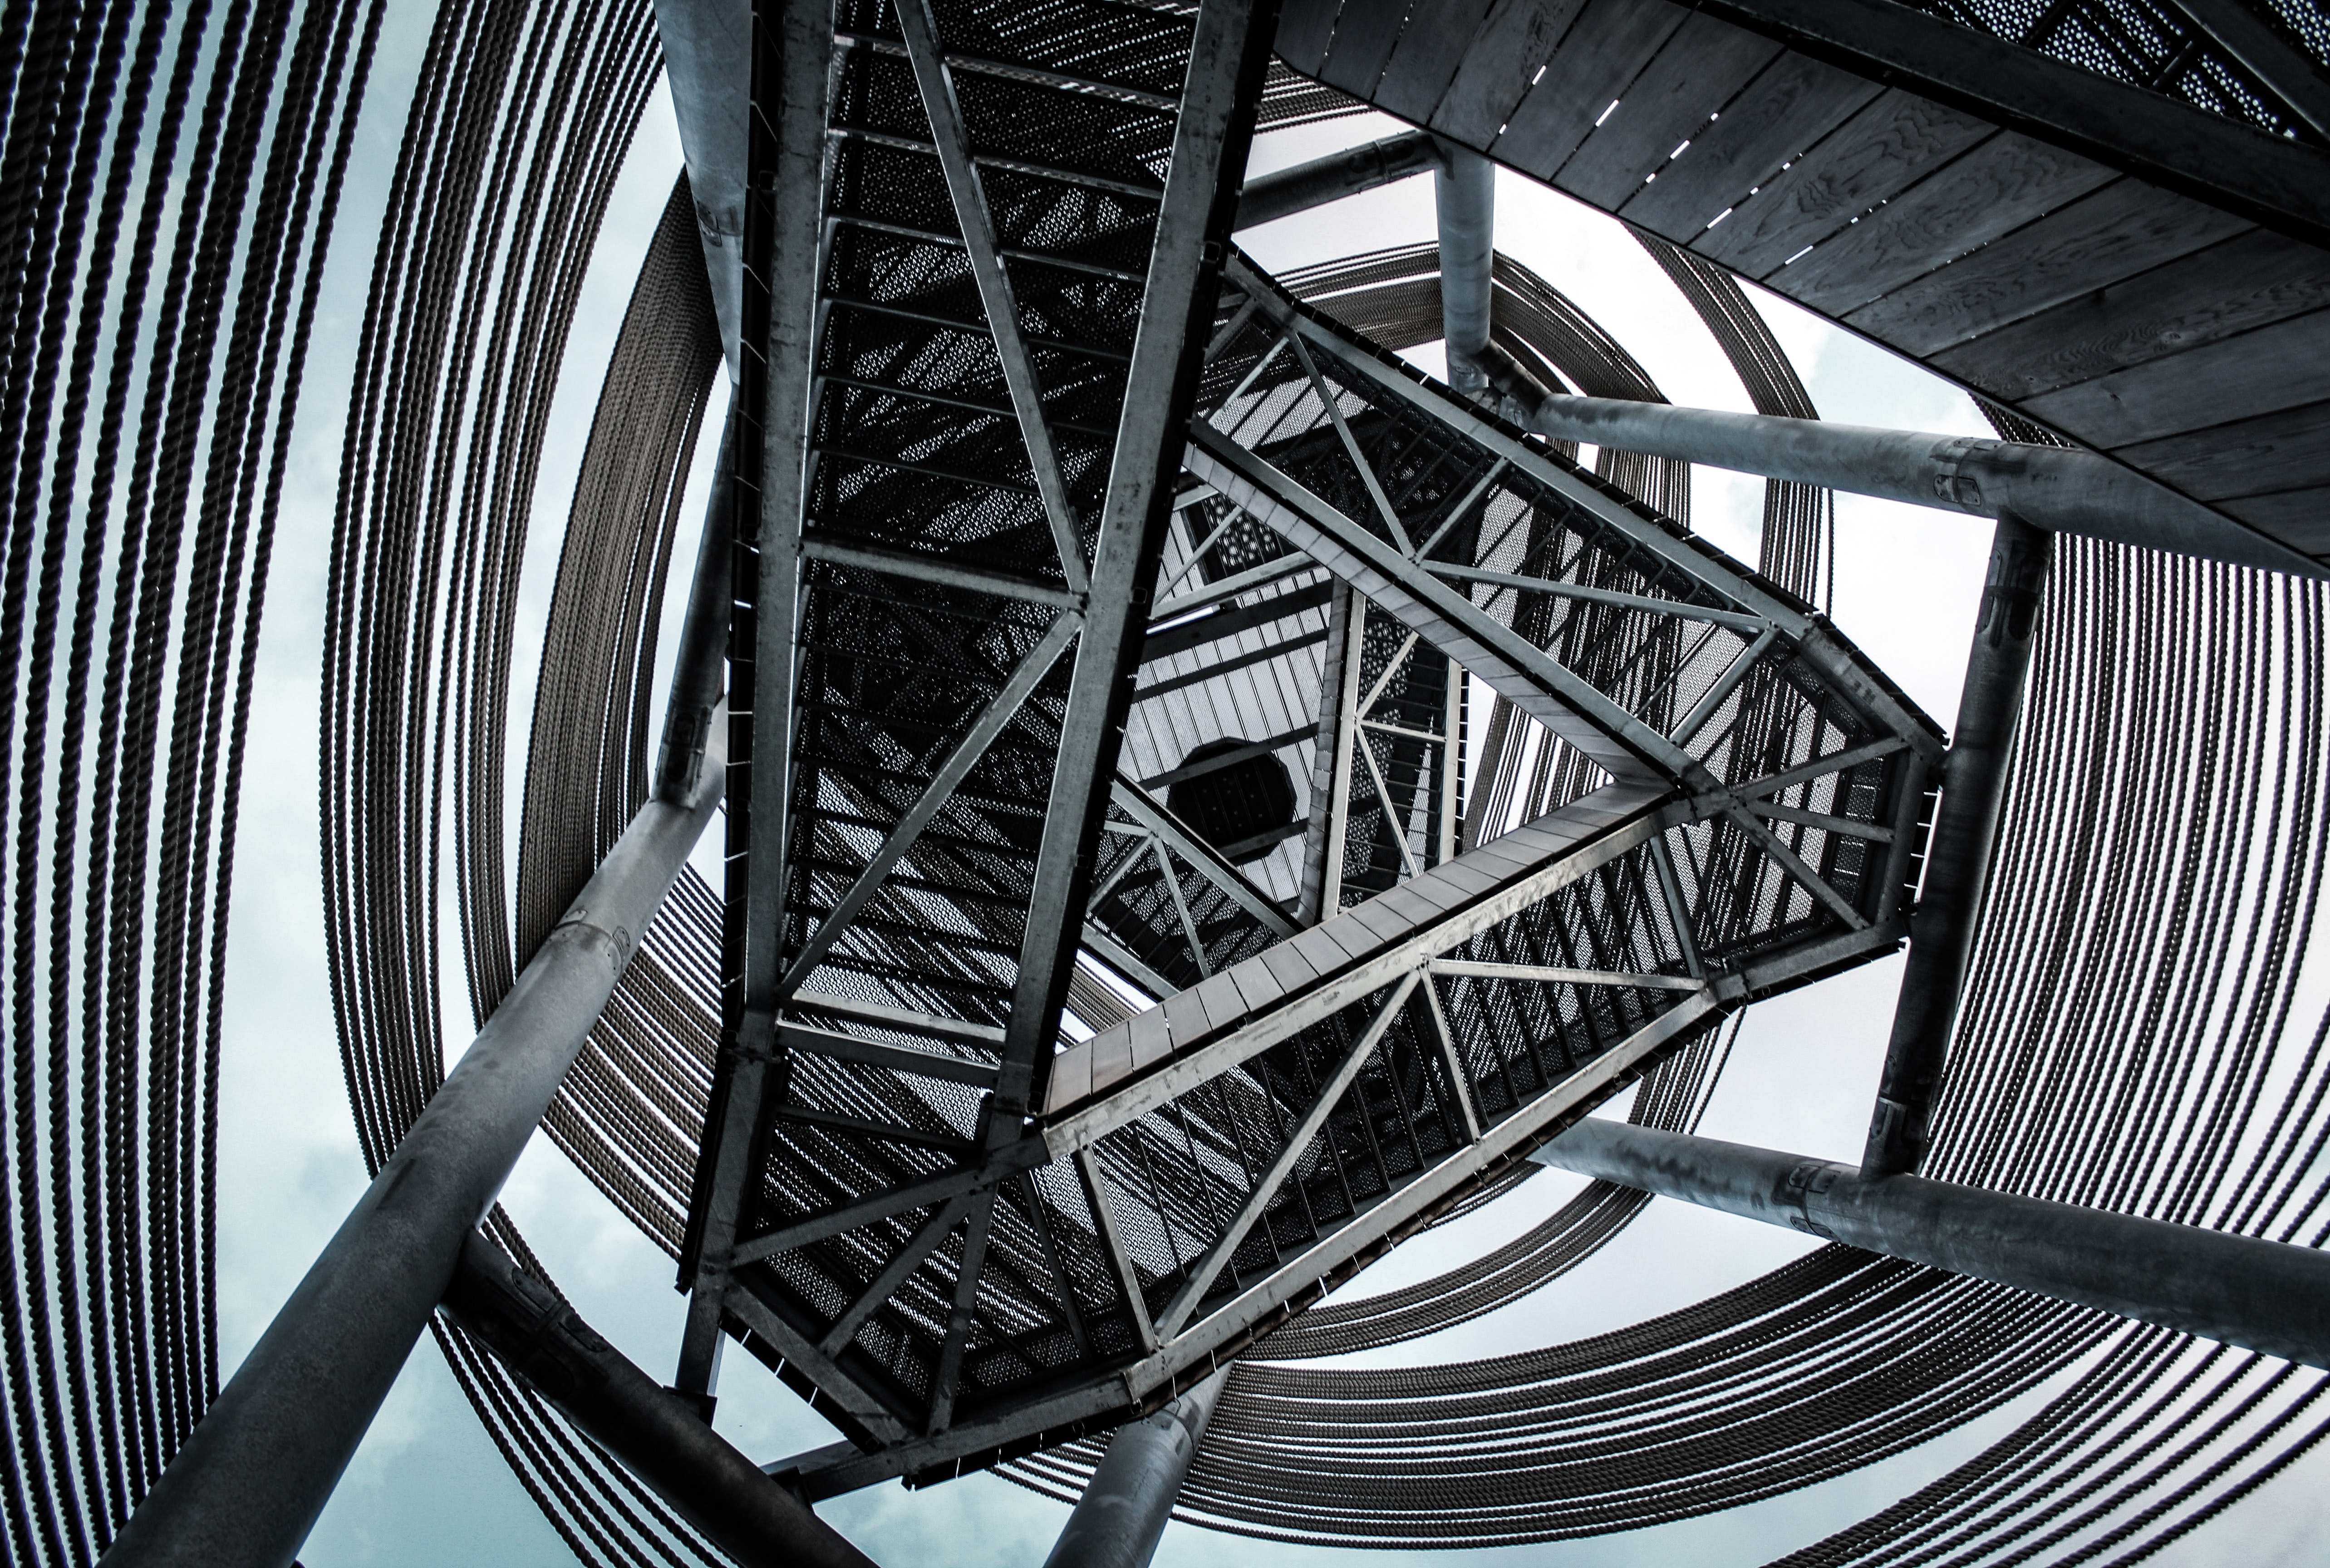
iron, architecture, black and white, metal, line, bridge, monochrome, steel, design, monochrome photography, pattern, tower, nonbuilding structure, parallel, symmetry